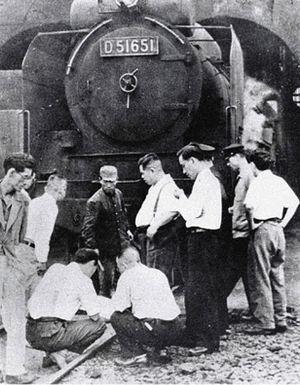
L'incident Shimoyama est une très célèbre affaire criminelle survenue au Japon en 1949 lors de laquelle est enlevé et tué Sadanori Shimoyama, le premier président des chemins de fer nationaux japonais. Il disparaît sur le chemin de son travail le 5 juillet 1949 et son corps est retrouvé le lendemain, vraisemblablement écrasé par un train. Les médias se sont opposés sur les thèses du suicide ou de l'assassinat, tandis que la police n'a pas publié publiquement les résultats de son enquête, qui était alors close